Bill Owen (writer and announcer)

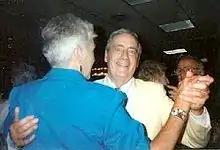
Bill and wife Rosemary ballroom dancing

Owen and his wife Rosemary are avid contract bridge players and ballroom dancers. They have performed often in public specializing in the Peabody, Paso Doble, and Viennese Waltz. Owen also loves crossword puzzles and seeks out the most challenging ones he can find.